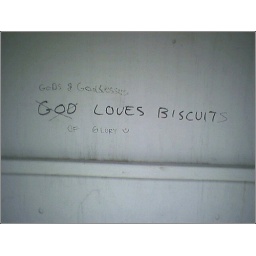
Found this on a wall setup to section off a building receiving heavy construction work on Colorado Boulevard in Pasadena, California.